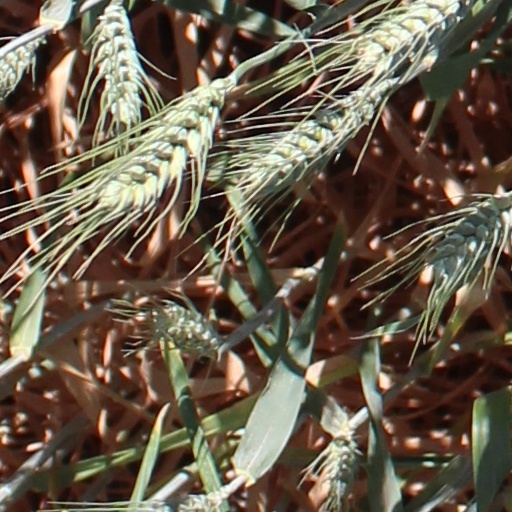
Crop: wheat